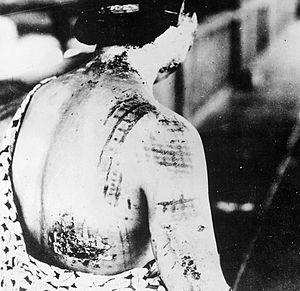
Ceci est une victime d'une bombe atomique: La peau de la patiente est brulé selon un patron correspondant au motifs sombres du kimono porté au temp de l'explosion."